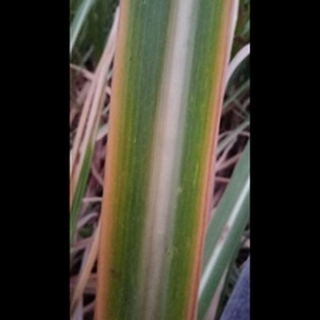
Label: sugarcane_yellow_leaf_disease